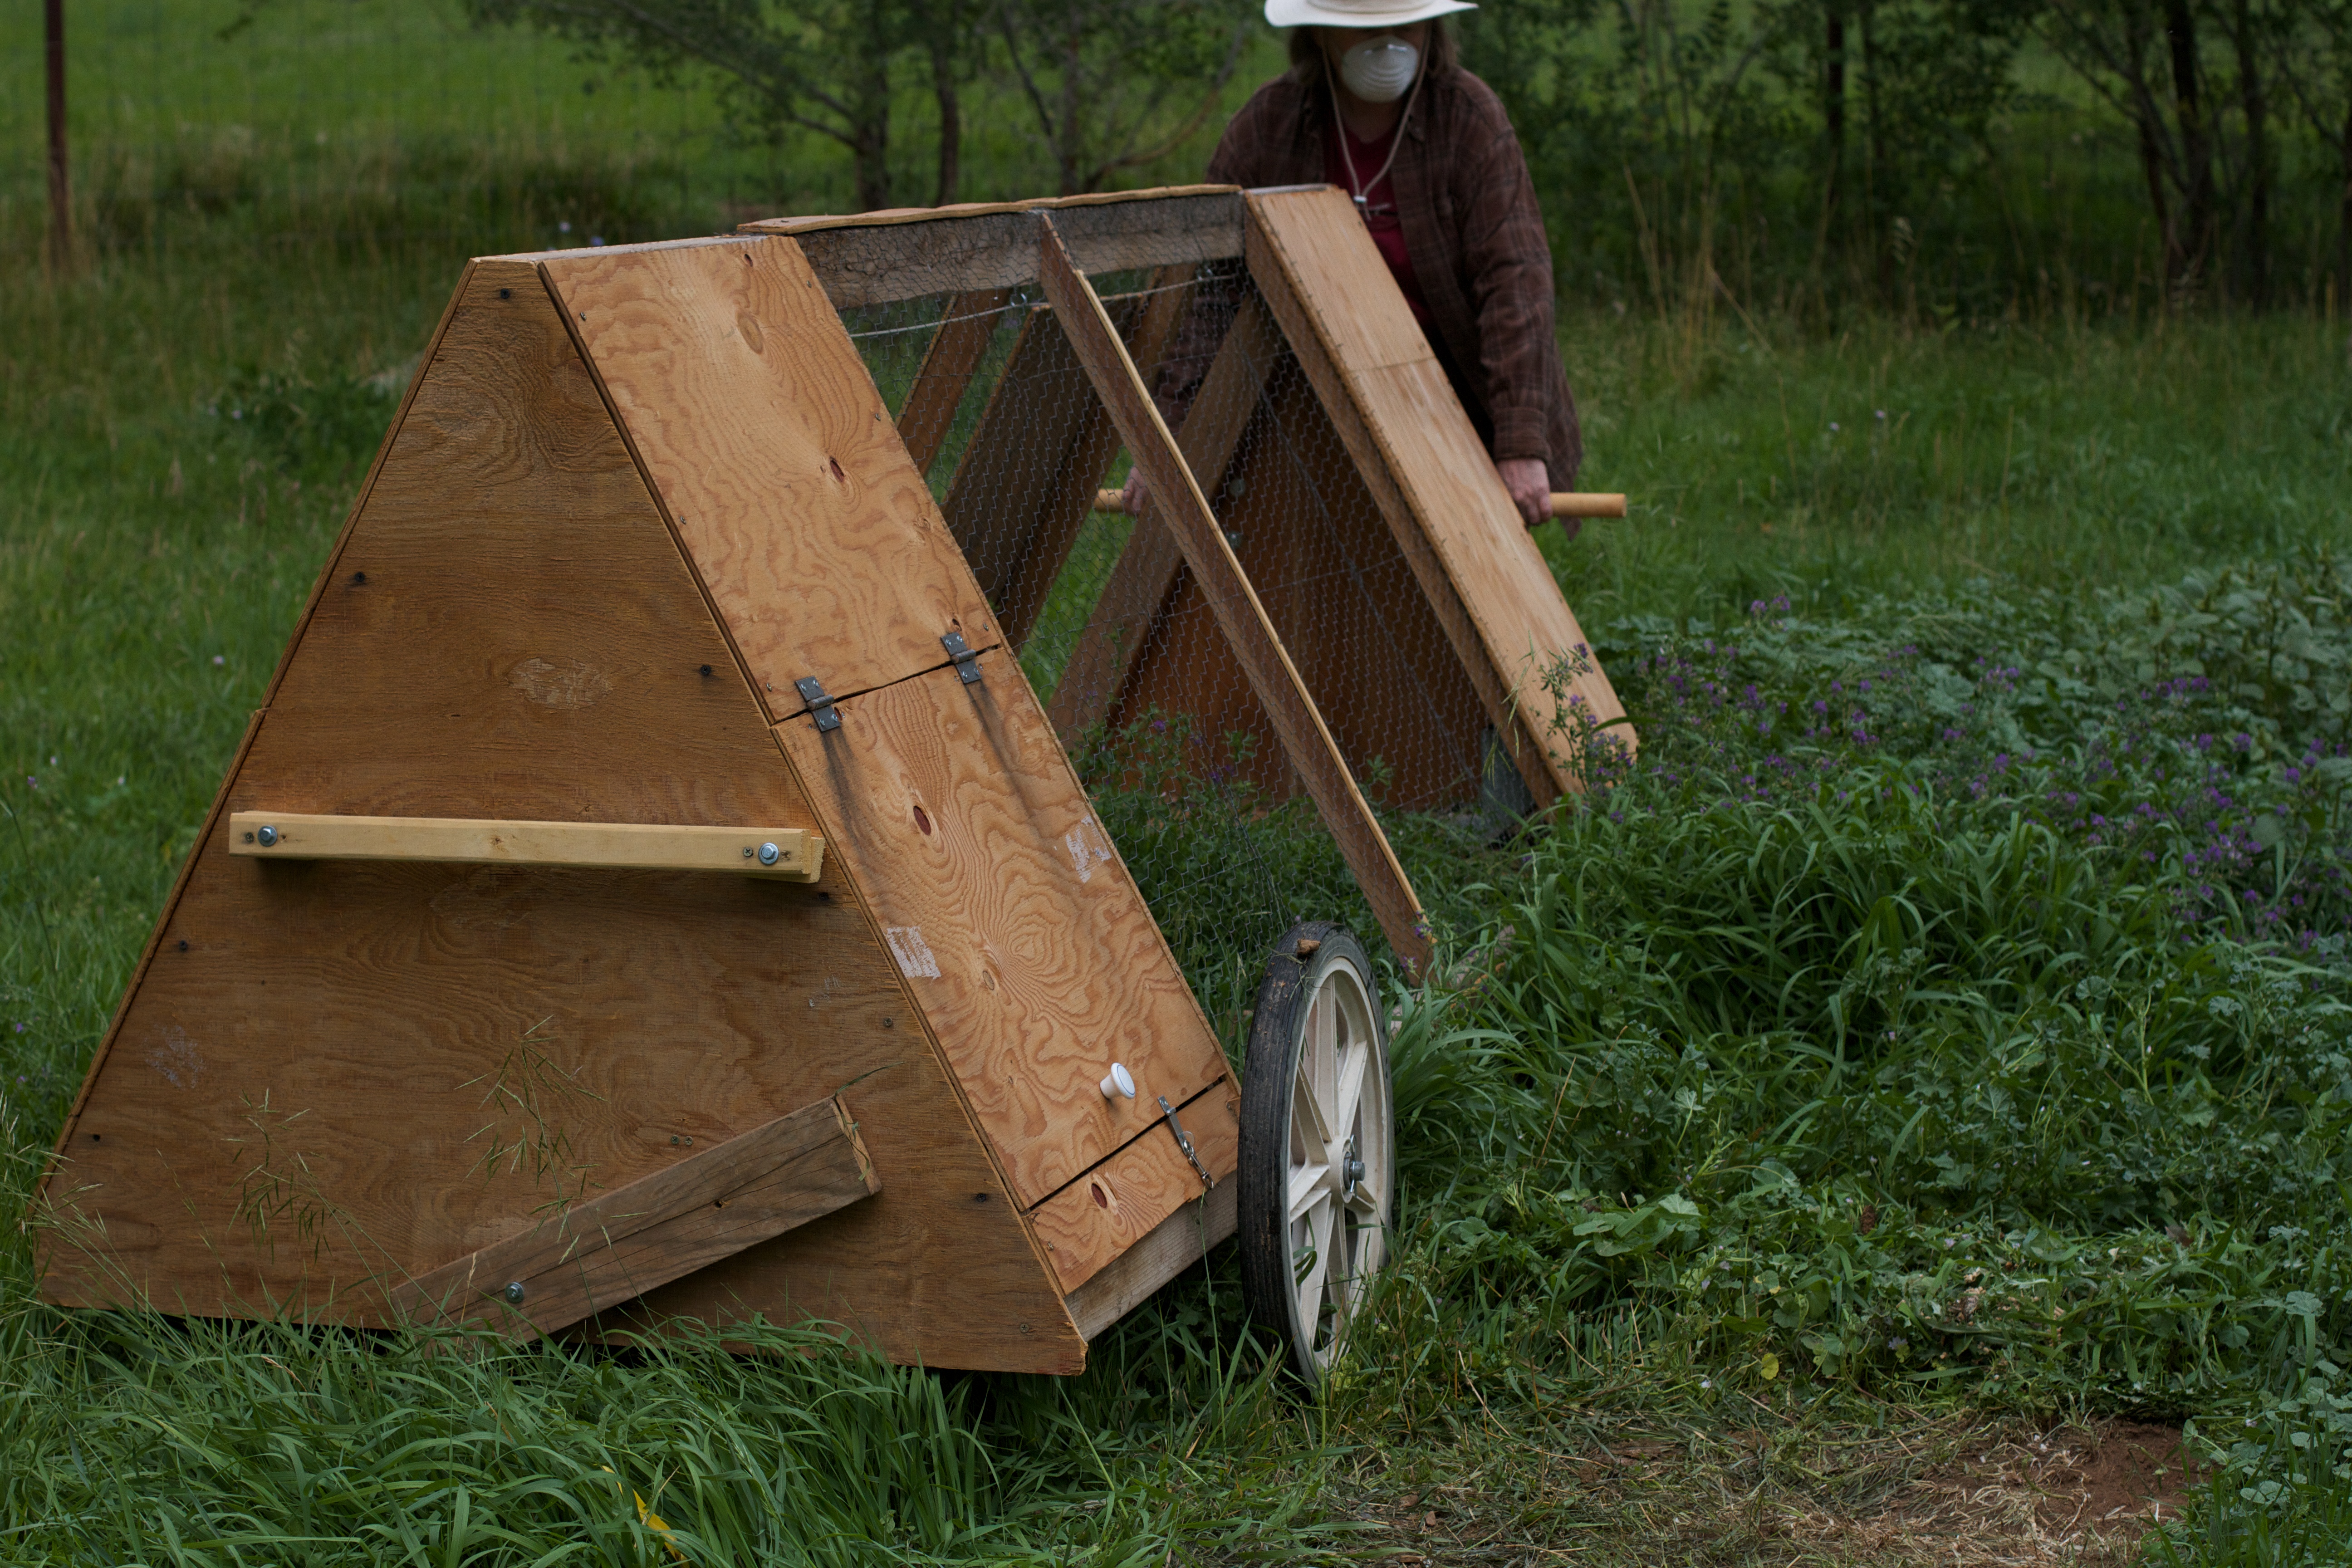
grass, wood, lawn, shed, backyard, agriculture, lumber, chicken, desertweyr, man made object, outdoor structure